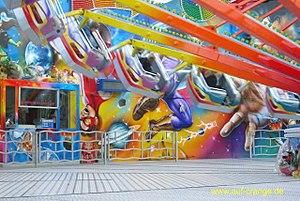
Maximum speed
Un orbiter est un type de manège forain, créé est fabriqué par Schwarzkopf.